Gregadoo, New South Wales

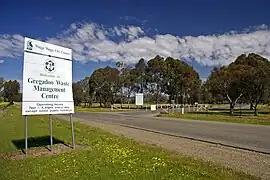
Gregadoo Waste Management Centre

Gregadoo is a suburb of Wagga Wagga situated about 6 km South South-East of Lake Albert, New South Wales, Australia. It is situated by road, about 9 kilometres south east from Wagga Wagga.